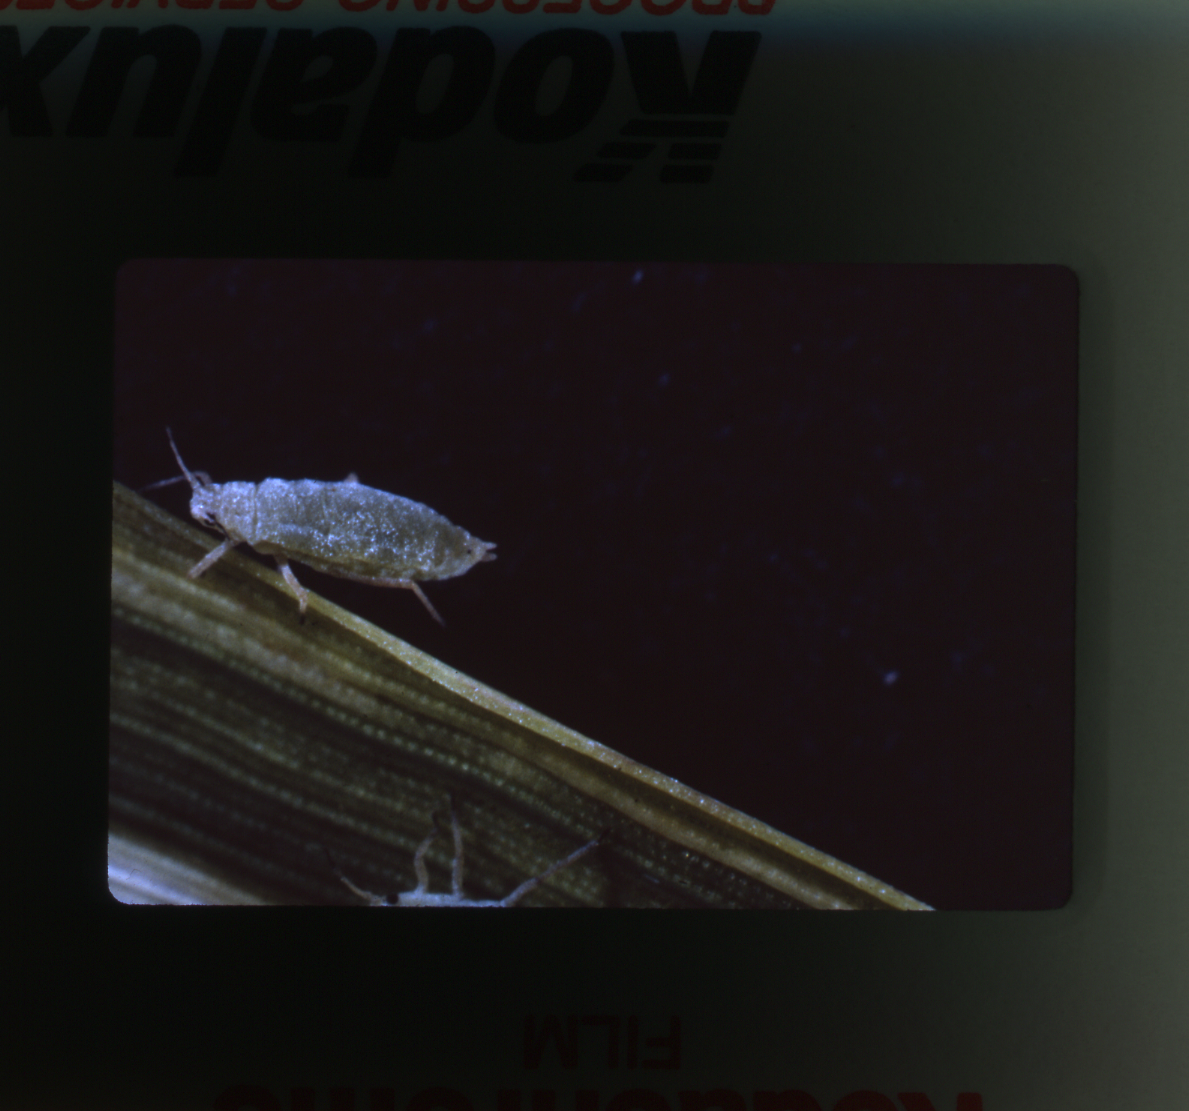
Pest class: russian_wheat_aphid